Con Man (film)

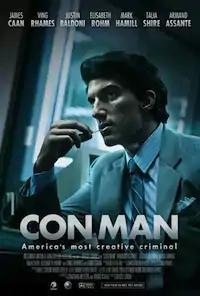
Theatrical release poster

Con Man is a 2018 American crime drama film directed by Bruce Caulk and starring James Caan, Ving Rhames, Justin Baldoni, Elisabeth Röhm, Mark Hamill, Talia Shire and Armand Assante. It is based on the real-life story of Barry Minkow, who also appears in the film.